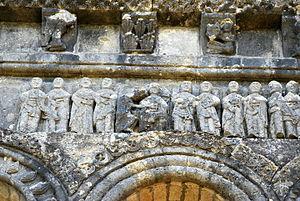
Loupiac église Saint Pierre
L'église Saint-Pierre est une église catholique située dans la commune de Loupiac, dans le département de la Gironde, en France.